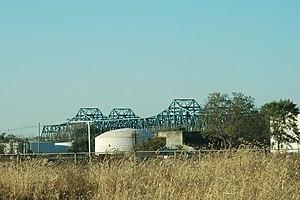
Creve Coeur est un village américain du comté de Tazewell, dans l'État de l'Illinois, dans la banlieue sud de Peoria.